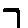
Label: 7